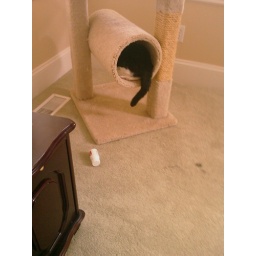
Penny hiding in the cat tree